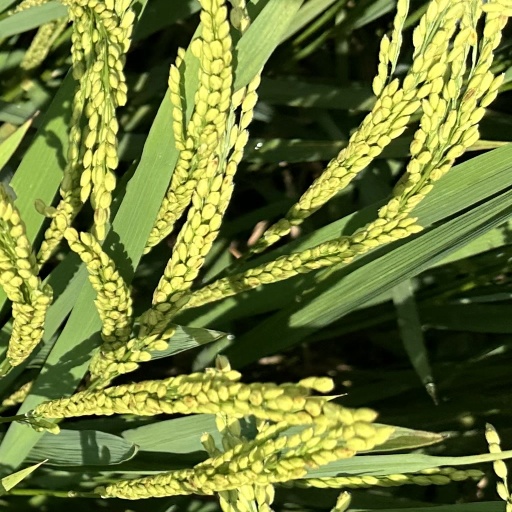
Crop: rice